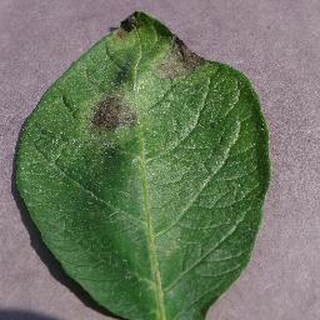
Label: potato_late_blight